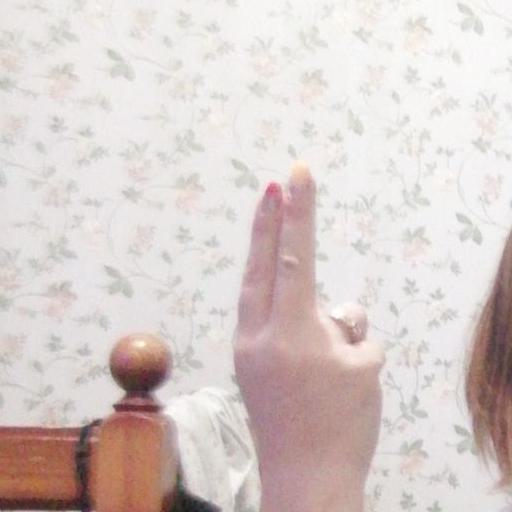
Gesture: two_up_inverted